Primnoa pacifica

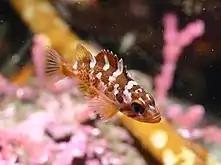
A juvenile rockfish may use P. Pacifica as a nursery ground

Primnoa Pacifica is a keystone species, so the ecosystem is dependent on this species and would go through significant changes if P. Pacifica was removed. This species is of particular interest in the marine environment because of the dense bottom thickets they form. Red tree corals grow their calcite and gorgonian skeletons axially and radially. These three dimensional structured thickets serve as main sources of habitat to bottom dwelling organisms in the many areas red tree corals populate such as the Gulf of Alaska. A multitude of fish and crab species depend on the thickets as breeding, feeding, and nursery grounds, including juvenile rockfish. The corals shelter them from predators and currents. However, the ecosystems of these habitats have their own intricate web of interactions that remain poorly understood.